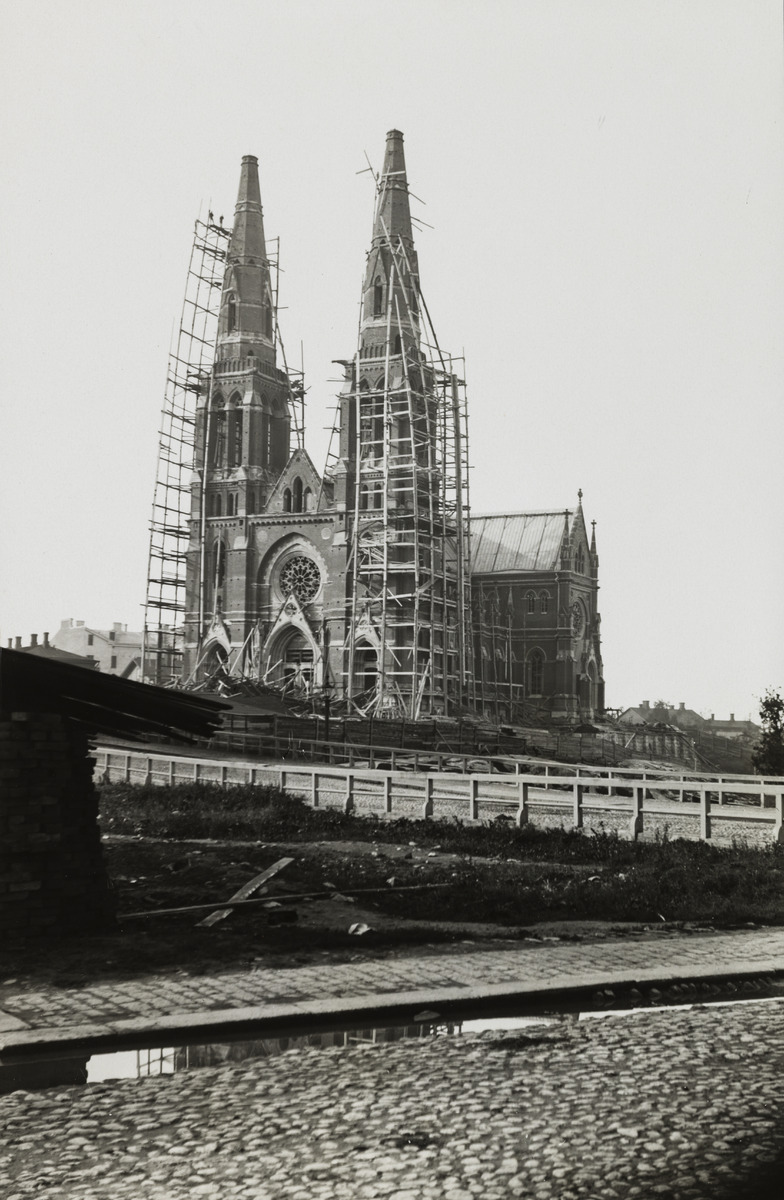
Rakenteilla oleva Johanneksen kirkko elokuun myrskyn jälkeen, arkkitehti A
sisällön kuvaus: Rakenteilla oleva Johanneksen kirkko elokuun myrskyn jälkeen, arkkitehti A. E. Melander, valmistunut 1891. mustavalkoinen
Kuvaaja: Rosenbröijer, A.E., valokuvaaja
Ajankohta: kuvausaika 1890 elokuu
Paikka: Suomi, Uusimaa, Helsinki, Ullanlinna Helsinki, Korkeavuorenkatu 12
Aiheet: rakennukset, kirkkorakennukset, kirkot, arkkitehtuuri, uusgootiikka, rakentaminen, työmaat, telineet, tukitelineet, työtelineet, aidat, myrskyt, tornit